Pébées

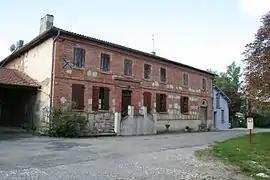
The communal building in Pébées

Pébées is a commune in the Gers department in southwestern France.